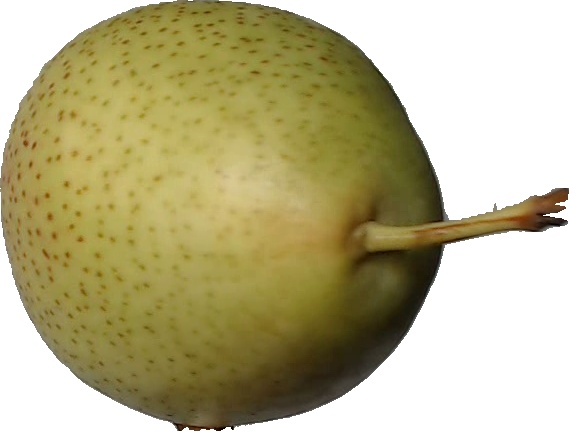
Label: pear_1